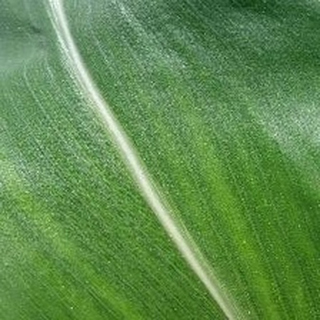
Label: healthy_corn